Webcam

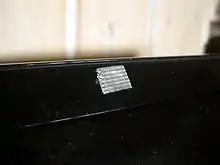
Tape over the built-in laptop webcam to block spies from viewing activities

Many users do not wish the continuous exposure for which webcams were originally intended, but rather prefer privacy. Such privacy is lost when malware allow malicious hackers to activate the webcam without the user's knowledge, providing the hackers with a live video and audio feed. This is a particular concern on many laptop computers, as such cameras normally cannot be physically disabled if hijacked by such a Trojan Horse program or other similar spyware programs.